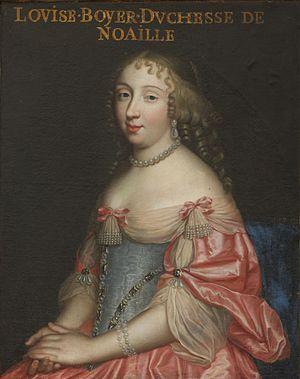
Sainte-Geneviève-des-Bois est une commune française située à vingt-quatre kilomètres au sud de Paris dans le département de l’Essonne en région Île-de-France.
Anne Louise Boyer, duchesse de Noailles, est née en 1632 et morte le 22 mai 1697